WTAM

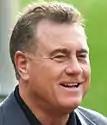
Tom Hamilton

WTAM is the AM flagship of a 28-station network for the Cleveland Cavaliers (NBA) with play-by-play announcer Tim Alcorn, color analyst Jim Chones, Mike Snyder as pregame/postgame studio host, and Brad Sellers as postgame analyst.